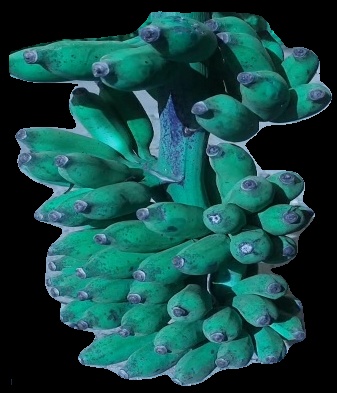
Variety: elakki-bale
Grade: grade3